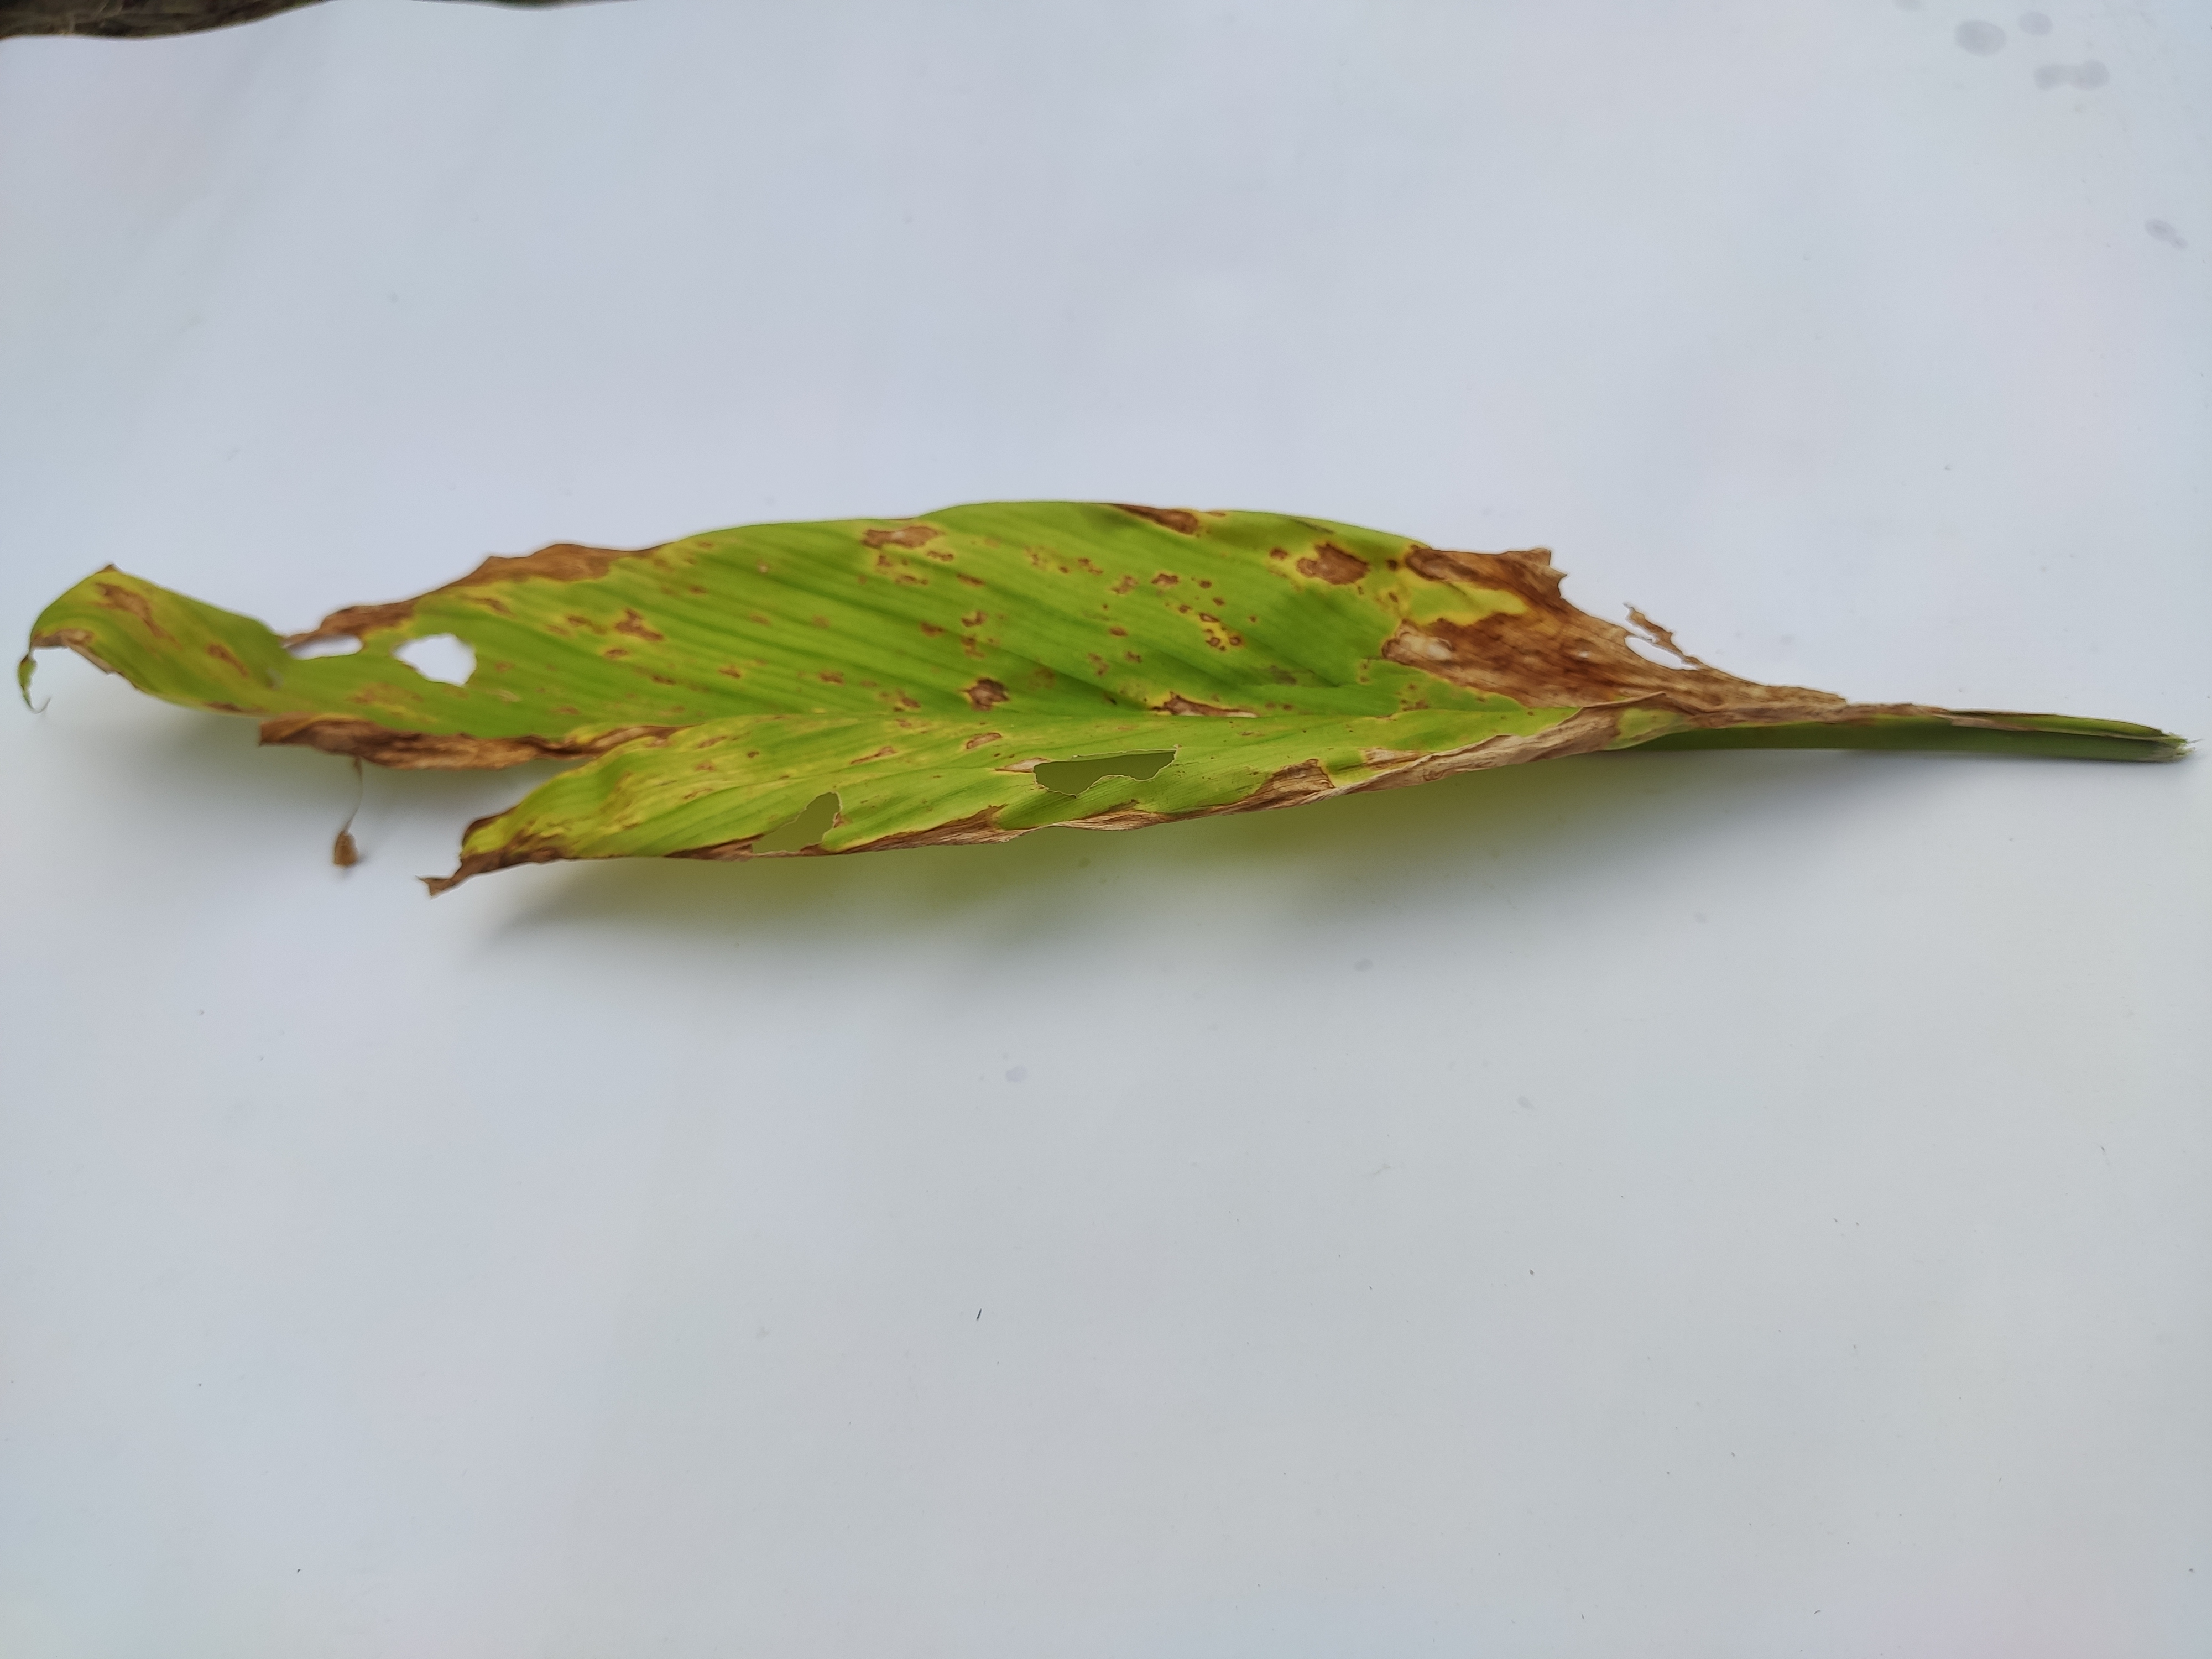
Label: Leaf_Spot